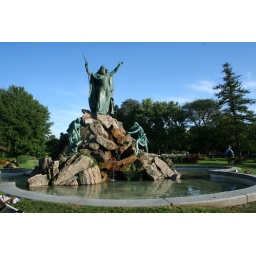
Moses calling water from the rock . . . in Washington Park